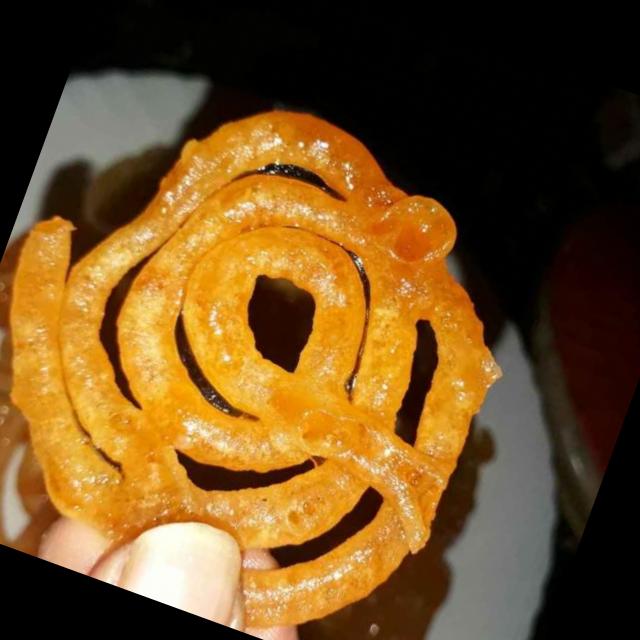
Dish: jalebi